Visayan warty pig

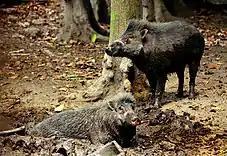
A pair of Visayan Warty Pigs photographed at a wallow on the island of Negros in the Philippines.

The Visayan warty pig is endemic to six islands in the Philippines: Cebu, Negros, Panay, Masbate, Guimaras, and Siquijor. However, only Negros and Panay have documented remaining populations of Visayan warty pigs. It is believed to be extinct in all the other islands, although there is a possibility of some surviving populations in Masbate.